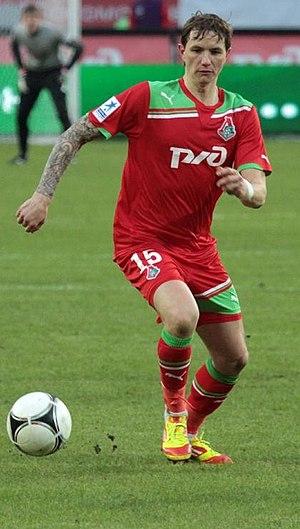
Les Ukrainiens de Russie constituent le plus grand groupe de la diaspora ukrainienne. En 2010, 1,9 million d'Ukrainiens vivaient en Russie, ce qui représentait plus de 1,4% de la population totale de la Fédération de Russie et constituait le troisième groupe ethnique en importance, après les Russes et les Tatars. Environ 340 000 personnes nées en Ukraine s'établissent de manière permanente en Russie chaque année.